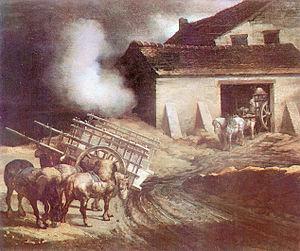
Le plâtre désigne principalement un matériau de construction à propriétés isolantes ou ignifuges, fabriqué industriellement à partir de la matière première rocheuse qu'est le gypse. Le terme désigne, dans la pratique, soit la poudre ou matière poudreuse industrielle de départ, soit la pâte constituée d'un mélange de poudre et d'eau à employer, soit le matériau compact, par exemple sous forme de plaques, voire le revêtement de plâtrage ou l'enduit posé.